Jollibee

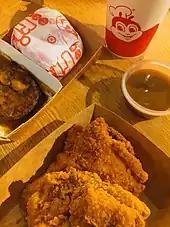
Two pieces of Chickenjoy, the chain's core product; along with gravy, Burger Steak and a serving of rice in Kuala Lumpur, Malaysia

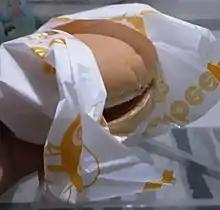
Cheesy Yumburger

Jollibee offers American-influenced fast food items and casual Filipino fare. Among the establishment's best sellers are the Yumburger, the house hamburger first introduced during their early days of operation; the Chickenjoy, a fried chicken meal, introduced in the 1980s, with regular and spicy versions; and Jolly Spaghetti, a sweet Filipino spaghetti that includes a beef sauce with pieces of hot dog and ham. In 1995, Jollibee introduced the Burger Steak to its menu. At its international locations, Jollibee also offers localized products, such as chili chicken in Vietnam and nasi lemak in Brunei. Jollibee serves Coca-Cola products in Luzon and Visayas and Pepsi products in Mindanao and its overseas markets.